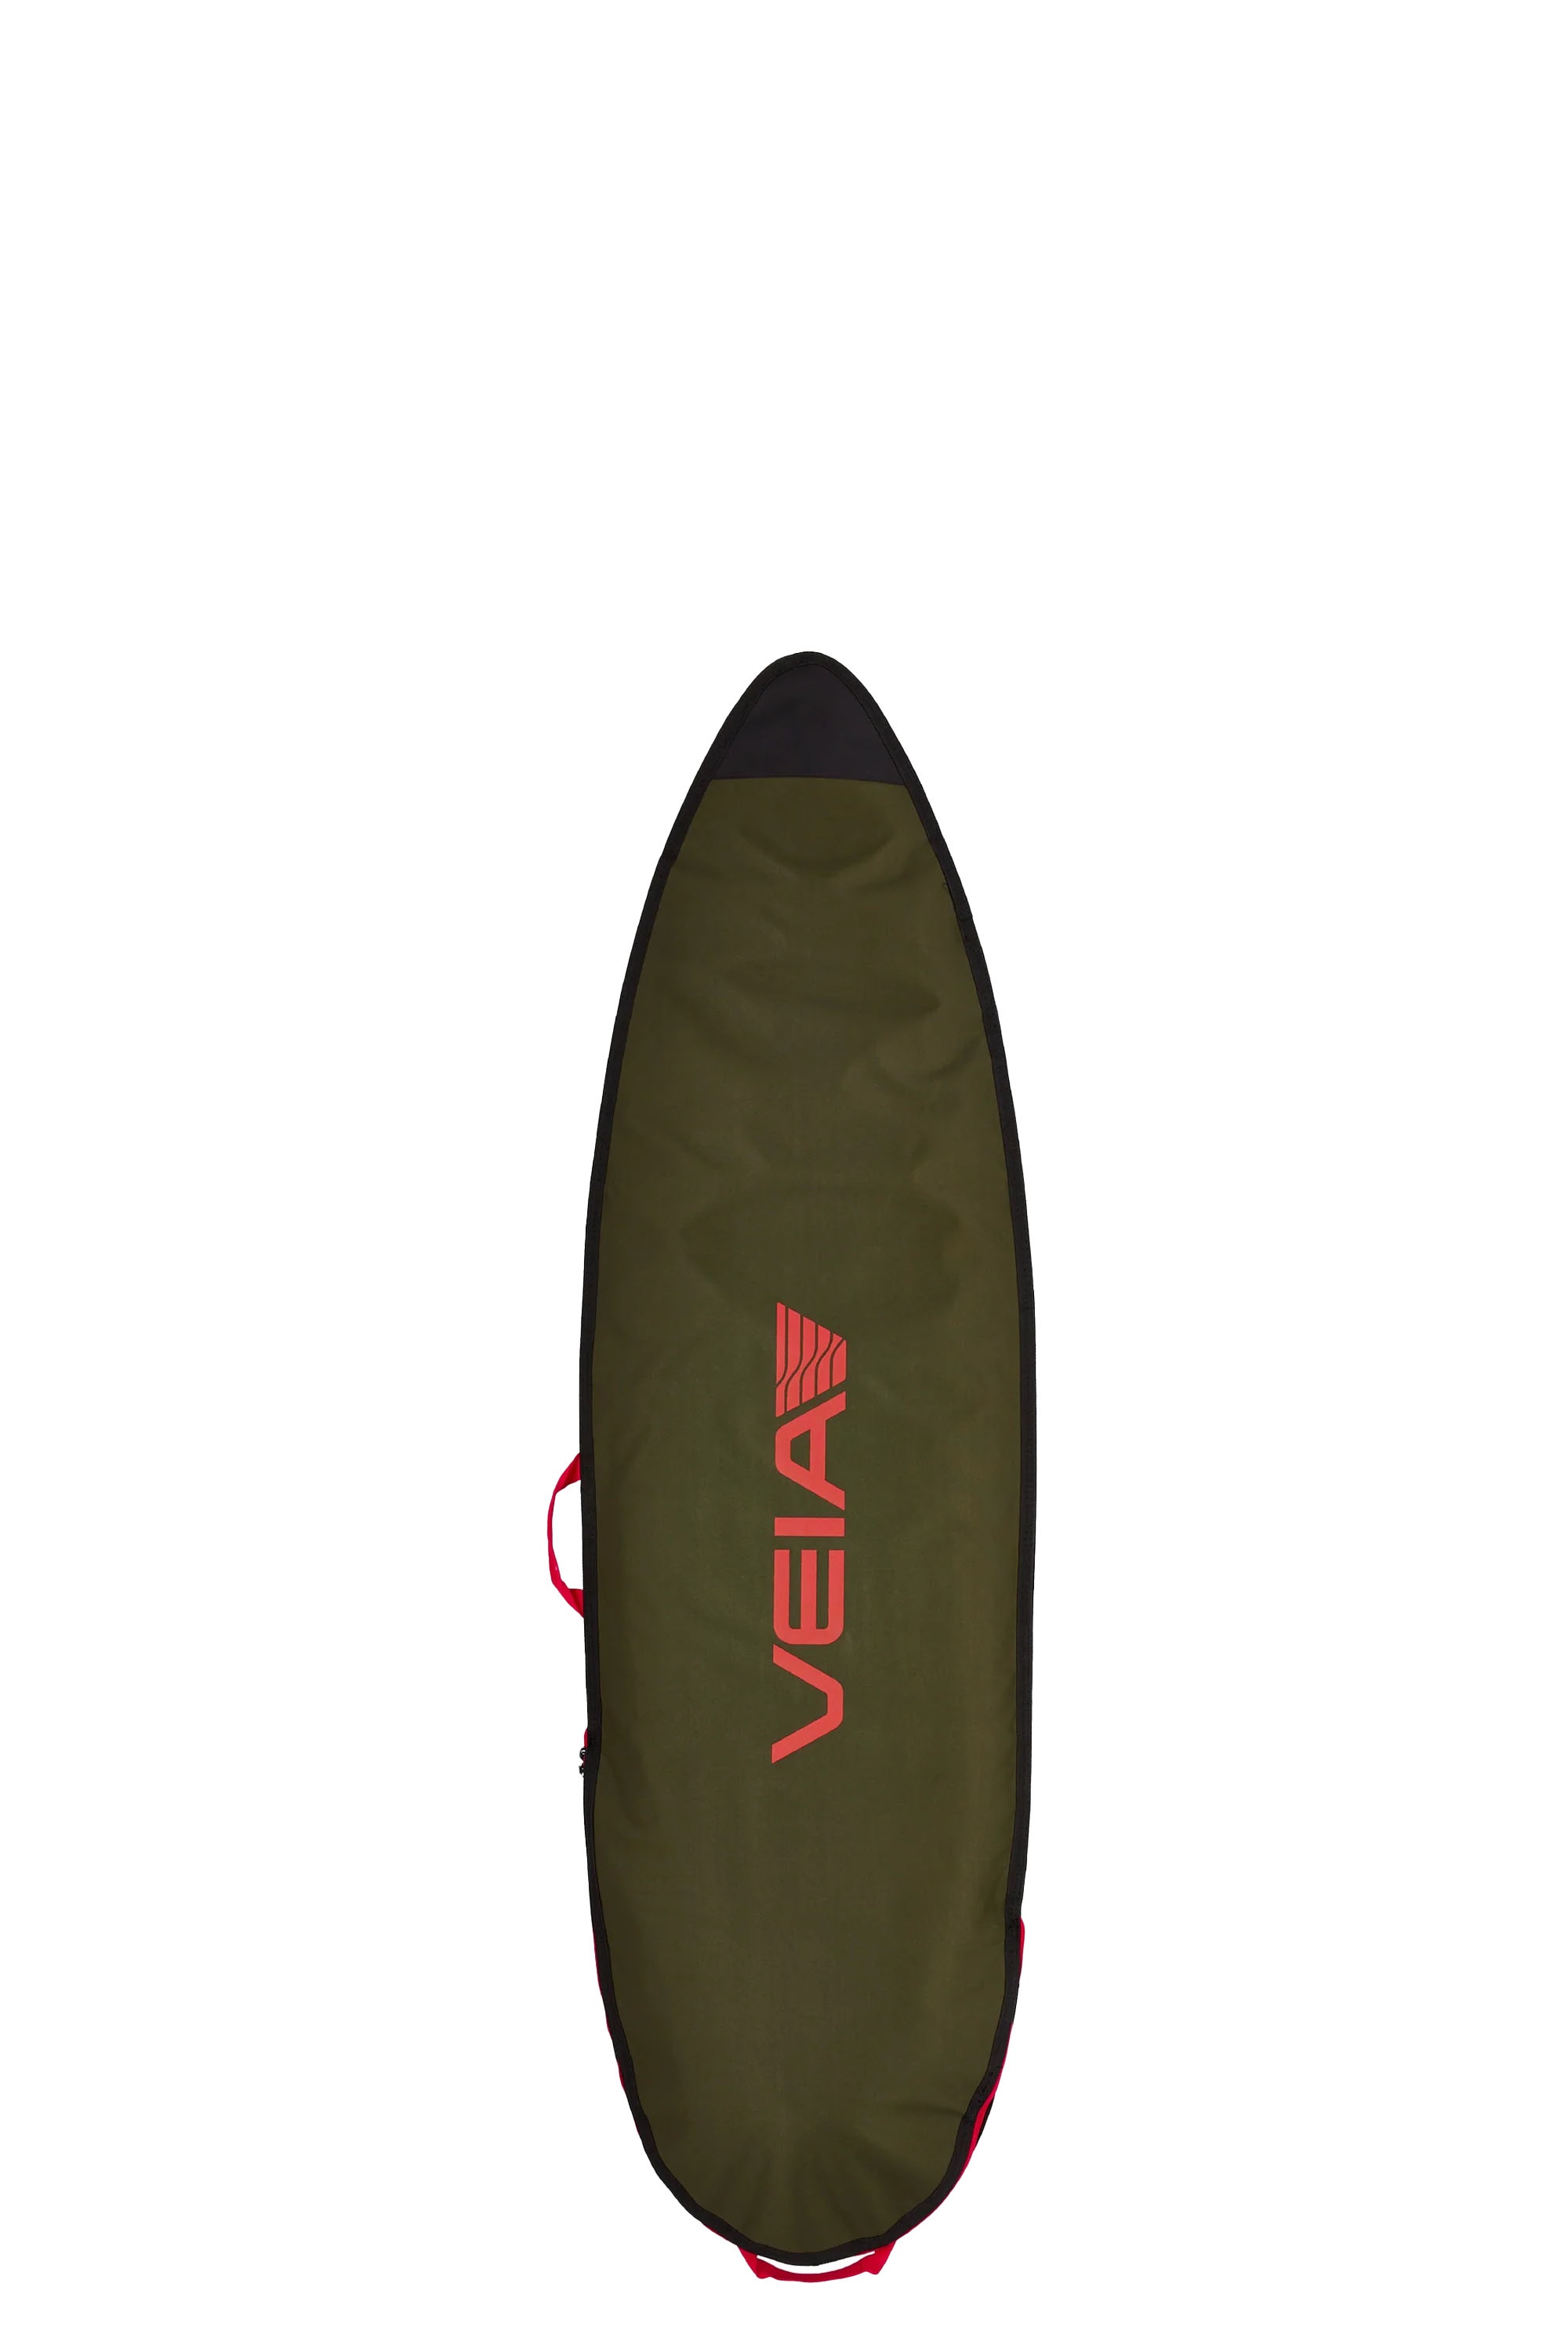
VEIA SUPPLIES - EXPLORER DAY BAG - 6'6
Brand: VEIA SUPPLIES
EXPLORER DAY BAG in 6'6 Ready for the ride and the road, this board bag merges rugged 600D Cordura with heat-dissipating reflective lining to keep your board safe and ready for launch. Padded handles, a shoulder strap and a mesh pocket make it perfect for quick sessions or weekend getaways. Built for the surf trail, trusted on the wave. Measure : 6'6" Length x 22" Width. Weight: 3 Lbs - 1,36 KG. Features: Outer strap tunnel to reduce hangups. Padded & reinforced end caps. Included 6" Carabiner for storage and attaching to other bags/tie downs. Padded shoulder strap. 6.5mm padding throughout. 600D Cordura Fabric. YKK Zippers. Reinforced shoulder strap. Nylon nose protection to defend against dragging. Rear grab handle. Padded handle.
Category: Sporting Goods > Outdoor Recreation > Boating & Water Sports > Surfing > Surfboard Cases & Bags